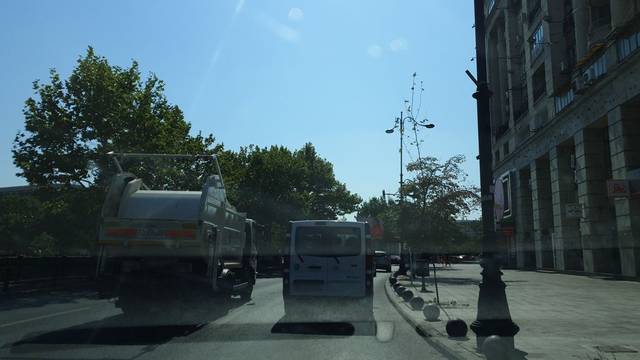
Region: Romania
Coordinates: 44.429, 26.1